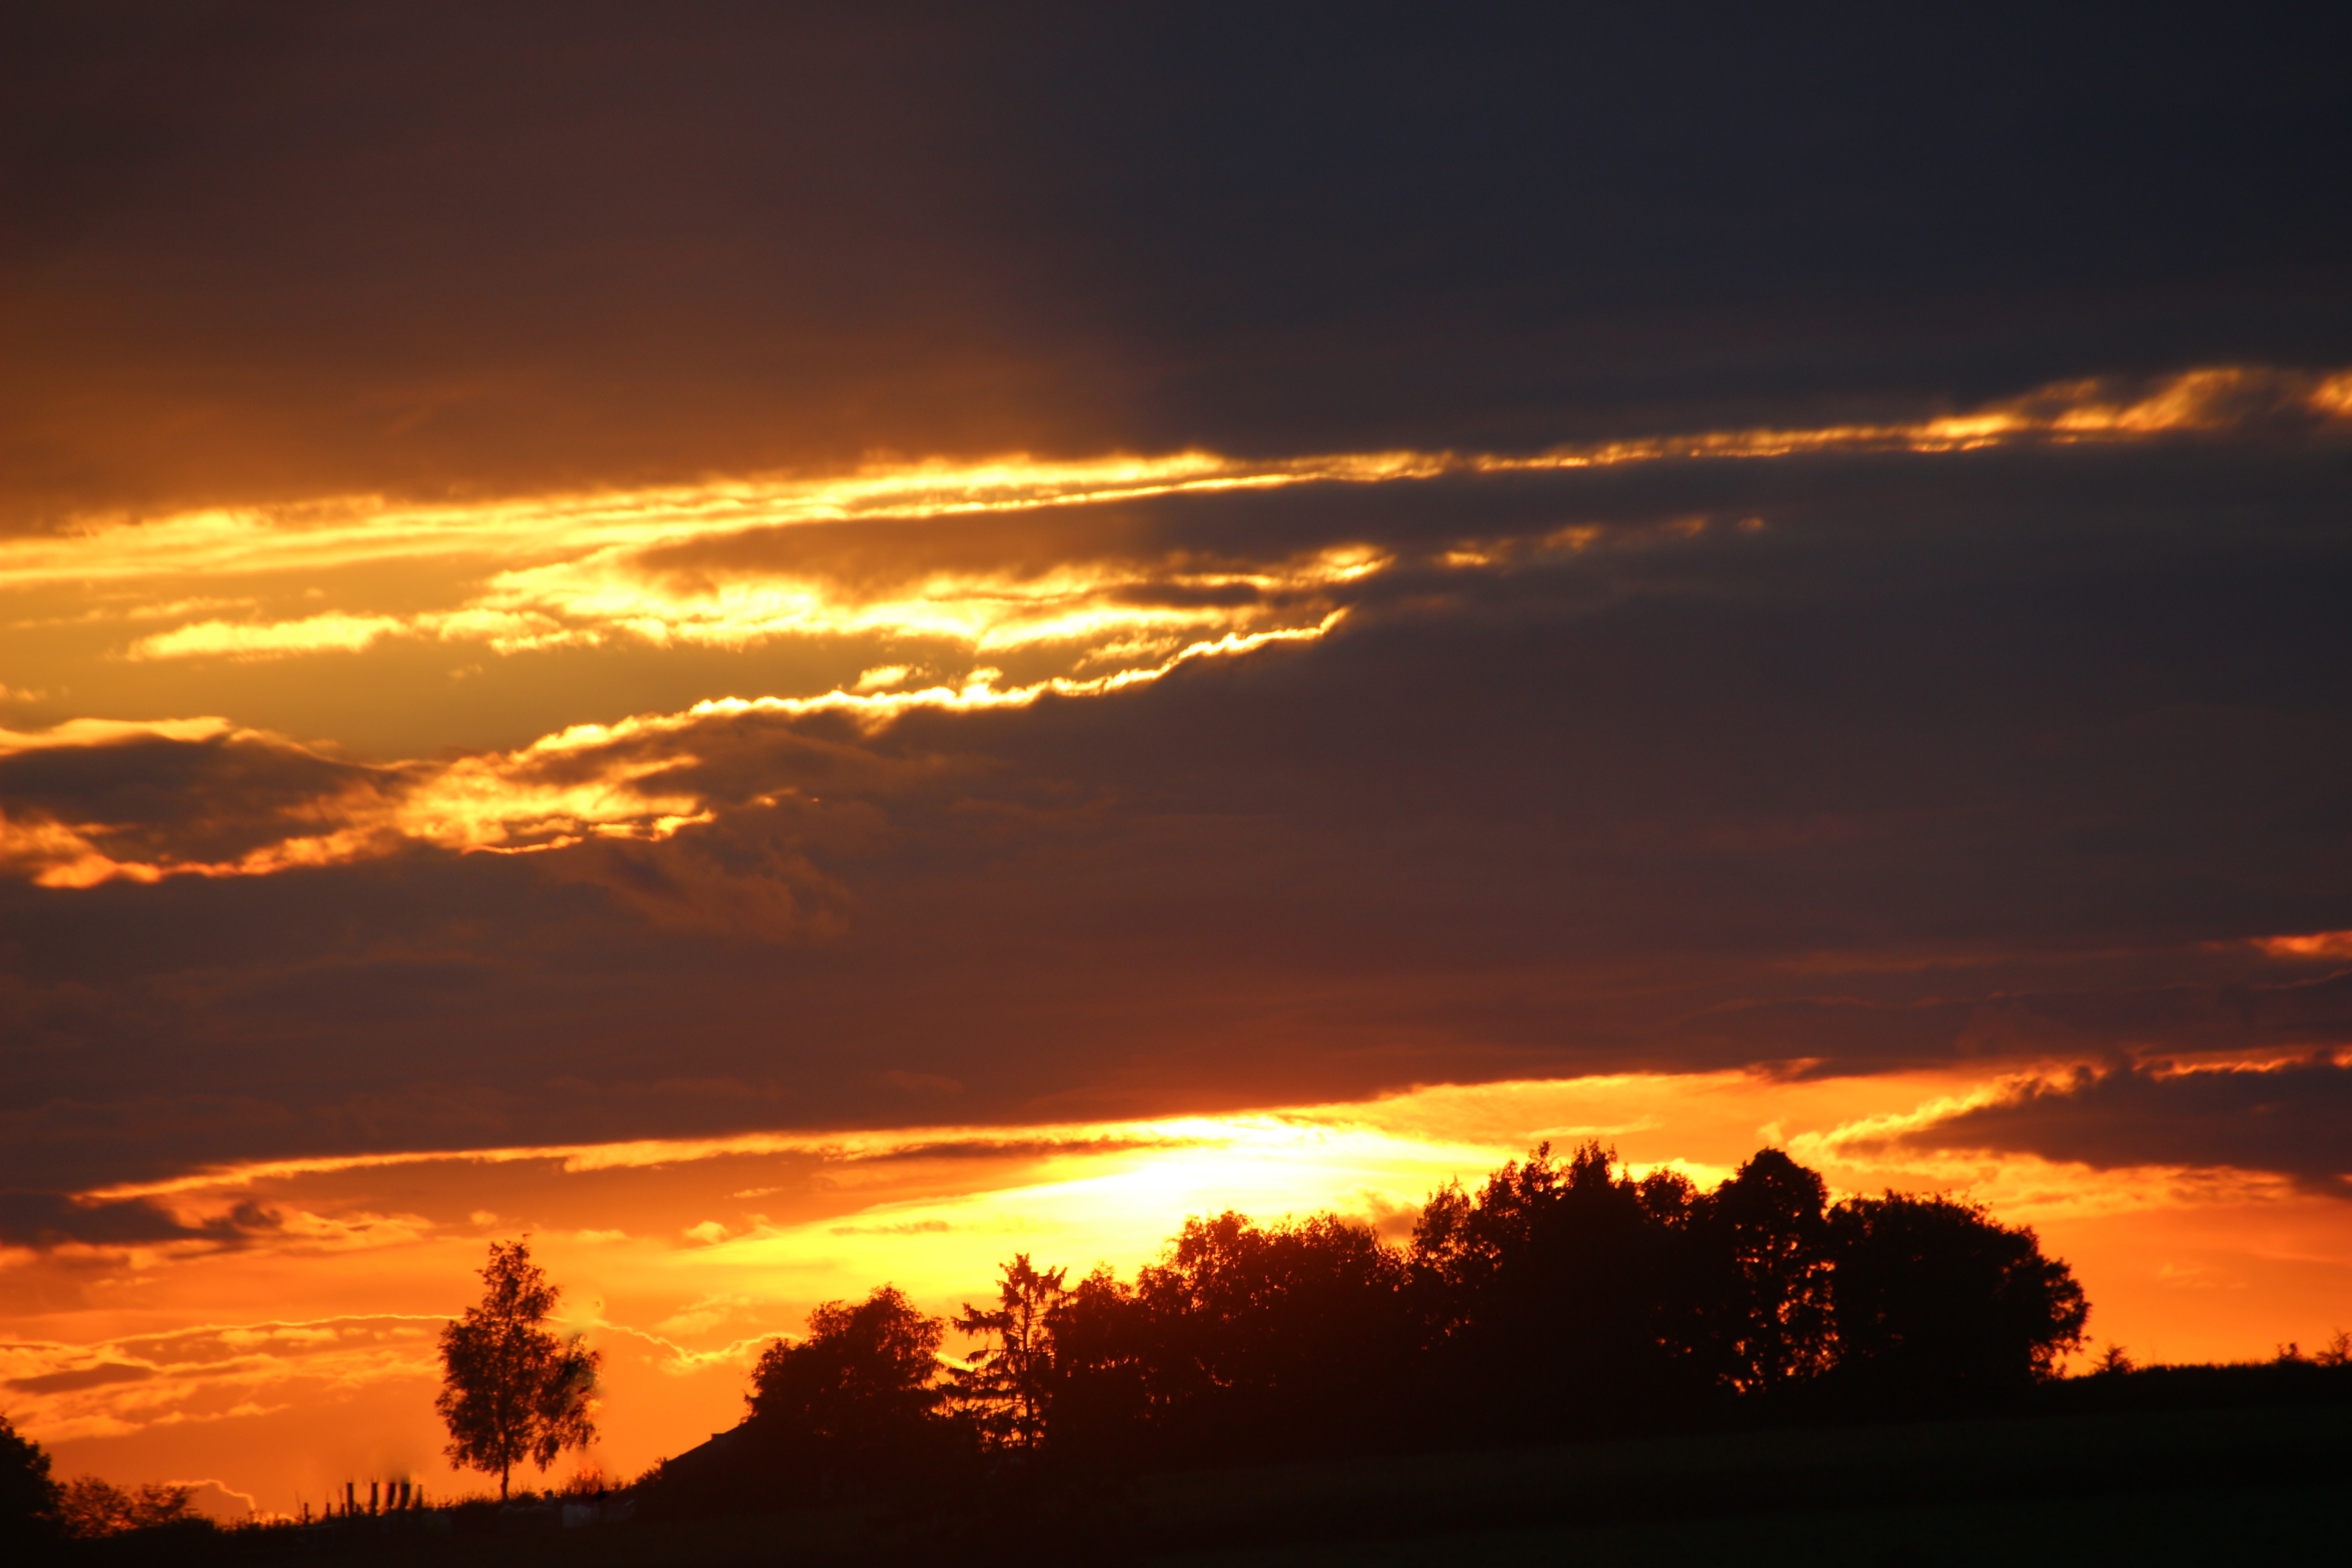
horizon, cloud, sky, sun, sunrise, sunset, sunlight, morning, dawn, atmosphere, dusk, evening, romantic, trees, clouds, mood, abendstimmung, atmospheric, afterglow, evening sky, setting sun, dark clouds, bright cloud, red sky at morning